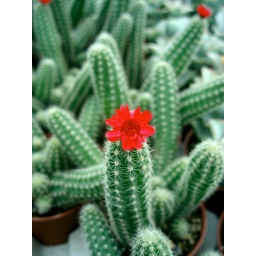
small cactus in a pot with red flower